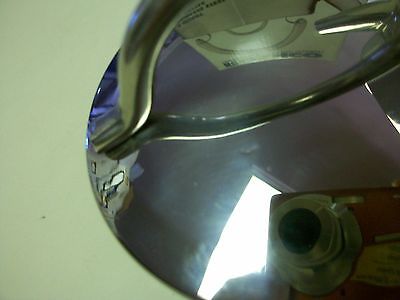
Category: kettle